Edville Gerhardt Abbott

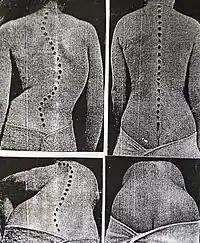
Collage of the Abbott's method results of the bloodless scoliosis treatment

Abbott was born in Hancock, Maine. on November 6, 1871, the second child of Alonzo and Maria B. (Mercer) Abbott, He attended the public schools of Hancock and then went to the East Maine Conference Seminary in Bucksport, Maine, where he graduated in 1889. For the next six years, Abbott worked with his father and brother in the granite business, supervising their quarries on Mt. Desert Island.